Women in Italy

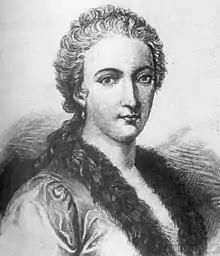
Maria Gaetana Agnesi, an Italian mathematician and linguist who was, according to Dirk Jan Struik, "the first important woman mathematician since Hypatia [5th century A.D.]".

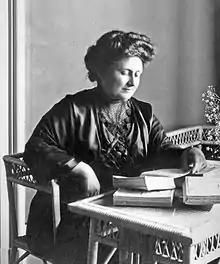
Maria Montessori, physician and educator best known for her philosophy of education and her writing on scientific pedagogy

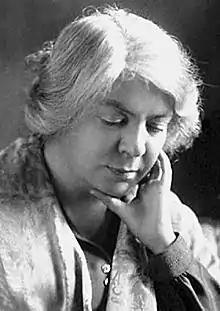
Grazia Deledda, 1926 Nobel Prize winner for Literature

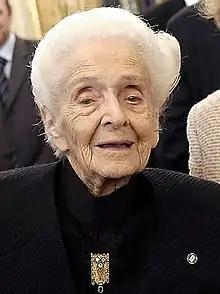
Rita Levi-Montalcini, 1986 Nobel Prize winner for Medicine

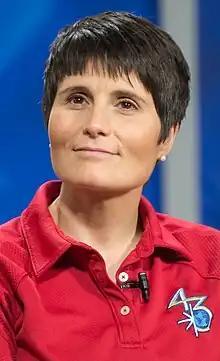
Samantha Cristoforetti, the first Italian woman in space. She holds the record for the longest uninterrupted spaceflight by a European astronaut (199 days, 16 hours).

In the 18th-century, the Enlightenment offered for the first time to Italian women (such as Laura Bassi, Cristina Roccati, Anna Morandi Manzolini, and Maria Gaetana Agnesi) the possibility to engage in the fields of science and mathematics. Italian sopranos and "prime donne" continued to be famous all around Europe, such as Vittoria Tesi, Caterina Gabrielli, Lucrezia Aguiari, and Faustina Bordoni. Other notable women of the period include painter Rosalba Carriera and composer Maria Margherita Grimani.